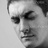
Emotion: sad